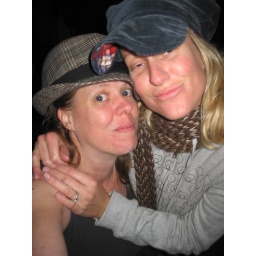
The girl I met by Punching her in the face